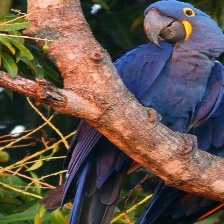
Species: HYACINTH MACAW
Scientific name: ANODORHYNCHUS HYACINTHINUS
ImageNet parent category: macaw